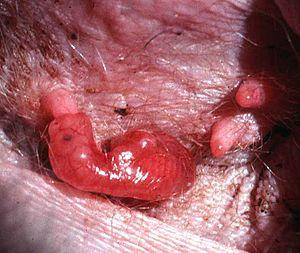
Le marsupium, ou « poche marsupiale », voire « mastothèque », est un repli abdominal d'épithélium et de muscles qui forment une poche, espace protégé où la femelle incube sa progéniture.
Le kangourou est un marsupial de la famille des macropodidés typique du continent australien.